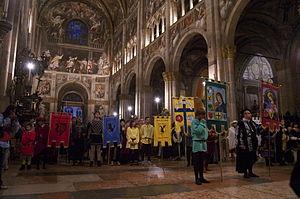
Le Palio de Parme est une évocation historique qui a lieu chaque année dans la ville de Parme, qui rappelle l'ancienne Corsa dello Scarlatto.